Montevideo

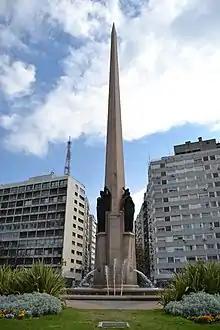
Obelisk of Montevideo in the Parque Batlle.

Ciudad Vieja was the earliest part of the city to be developed and today it constitutes a prominent "barrio" of southwest Montevideo. It contains many colonial buildings and national heritage sites, but also many banks, administrative offices, museums, art galleries, cultural institutions, restaurants and nightclubs, making it vibrant with life. Its northern coast is the main port of Uruguay, one of the few deep-draft ports in the Southern Cone of South America.